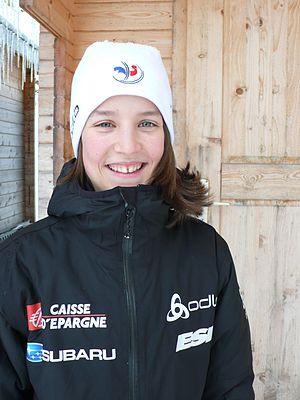
Coline Mattel